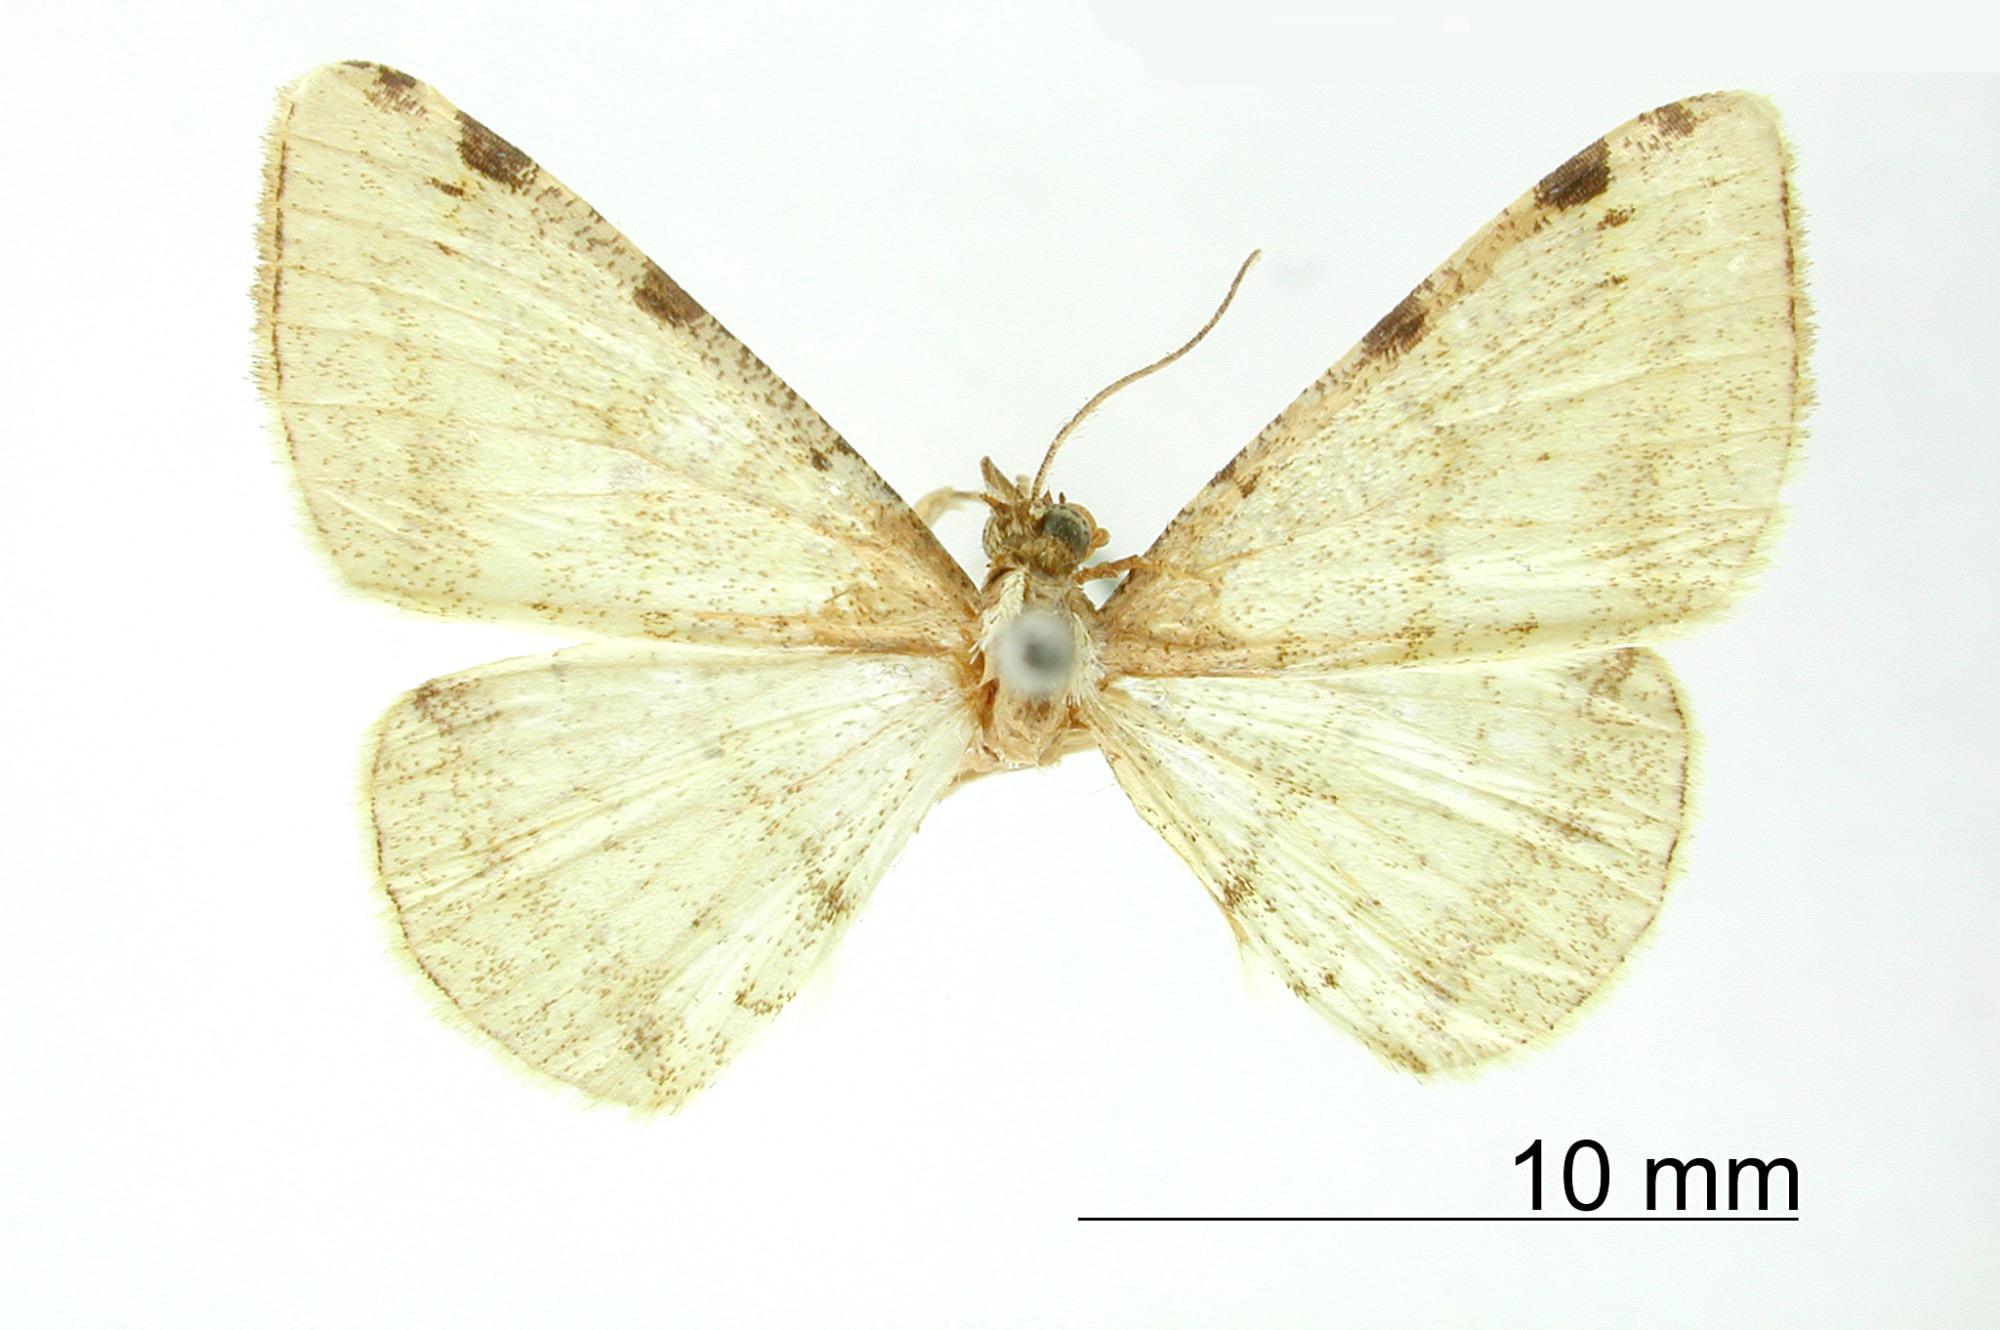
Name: Taeniogramma costimacula
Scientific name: Taeniogramma costimacula Dognin, 1914
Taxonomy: Animalia, Arthropoda, Insecta, Lepidoptera, Geometridae, Ennominae
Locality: Lino, Panama